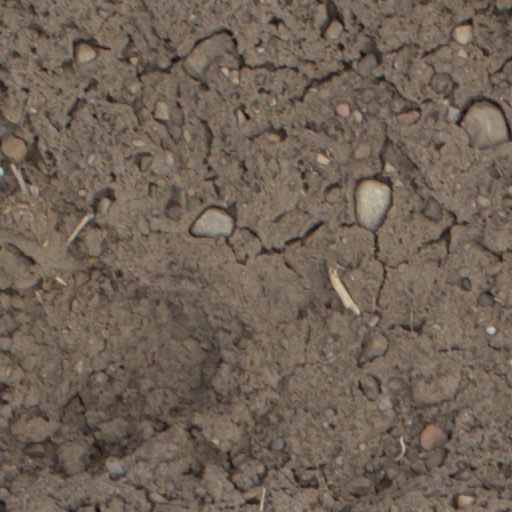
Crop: wheat